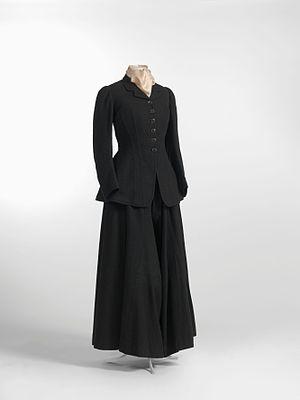
L’amazone est une tenue de cheval féminine composée d’une longue jupe ou d’une robe étroite très longue et large, boutonnée par devant avec une veste très cintrée.